Dungeon Lords (video game)

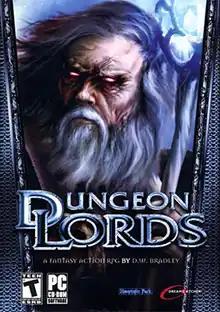
Original release box art

Dungeon Lords is an action role-playing game developed by Heuristic Park, originally published by DreamCatcher Interactive and Typhoon Games, and released in 2005. However, many features were left out from the original release in an effort to meet the release date. In 2006, they re-released the game as Dungeon Lords Collector's Edition with more complete features.